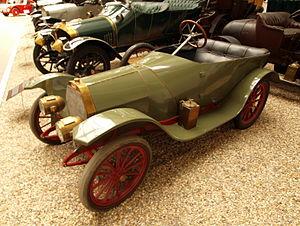
Cette liste présente les véhicules automobiles protégés au titre des monuments historiques en France.